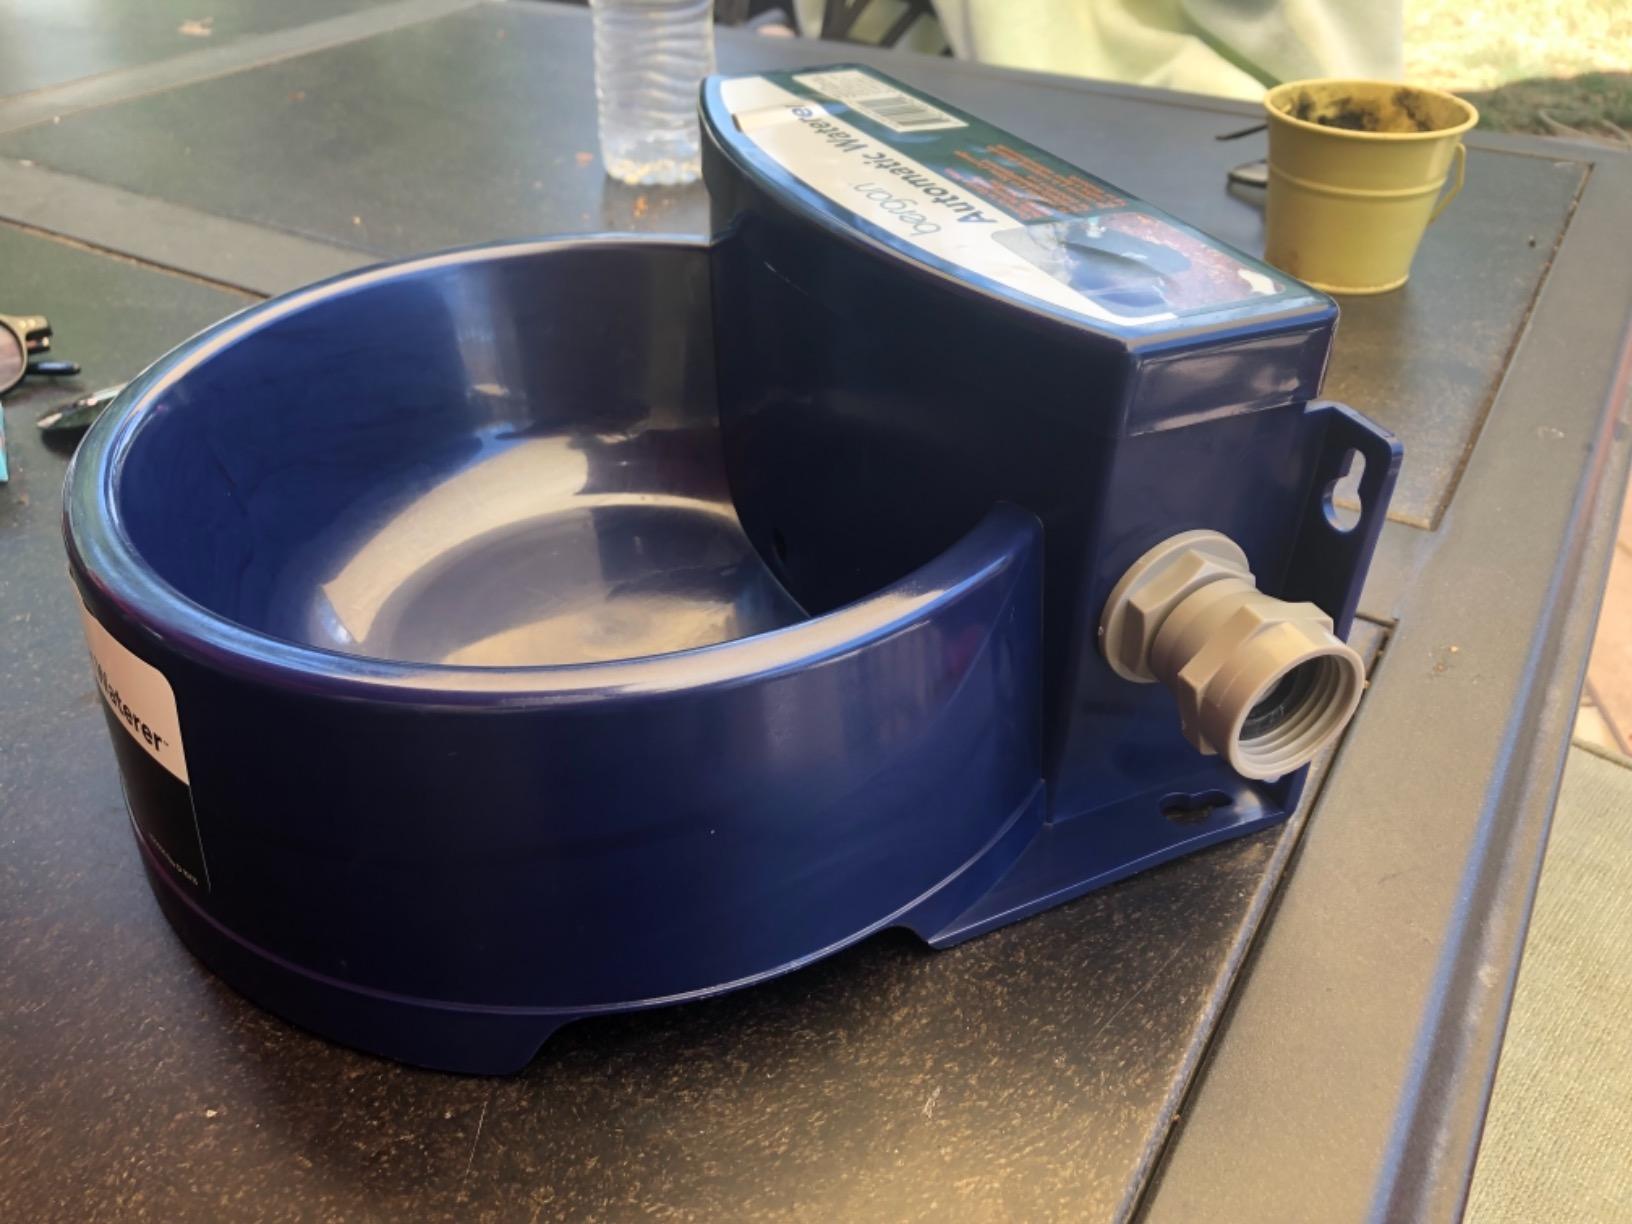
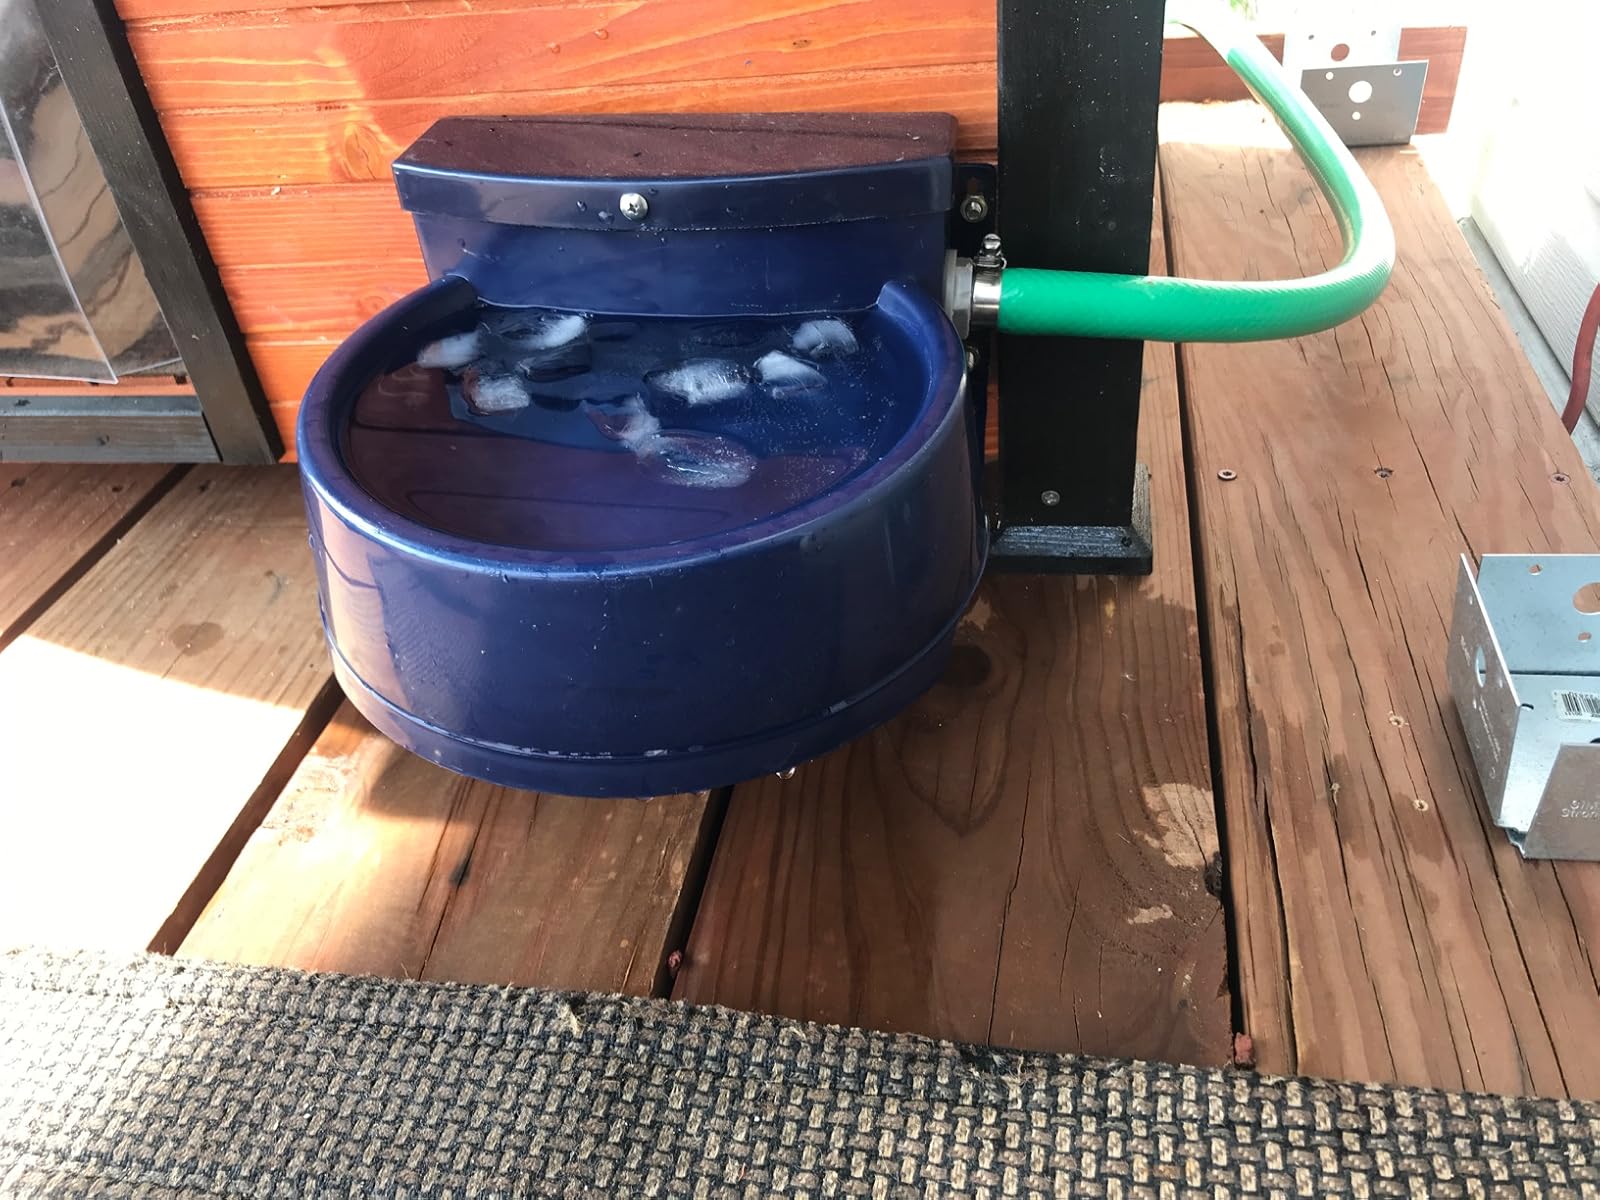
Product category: items_bowl
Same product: yes